Swizz Beatz production discography

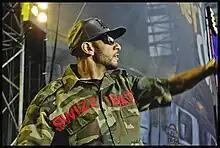
Swizz Beatz performing at Hot 97's Summer Jam 2007 in the MetLife Stadium

The following list is a discography of production by Swizz Beatz, an American rapper and producer from The Bronx, New York. It includes a list of songs produced, co-produced and remixed by year, artist, album and title. With a career spanning three decades, Swizz Beatz has contributed production on over 160 albums, including studio projects, compilations, soundtracks and mixtapes. Beatz has also produced 81 singles, a number of them have received gold certification or higher by the Recording Industry Association of America (RIAA).